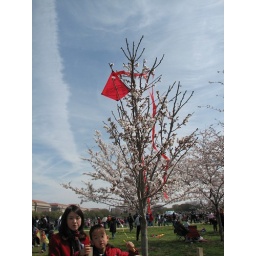
The kite was rescued by myself, Dad, a stick, a chair and a tall gentleman. The boy was pleased. Smithsonian Kite Festival 2008